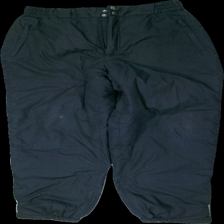
View: front
Type: Winter trousers
Category: Ladies
Brand: Missing
Colors: Black
Material: 70% polyester, 30% cotton
Cut: Regular
Size: 52
Season: Winter
Stains: Major
Price range: <50
Recommended usage: Export